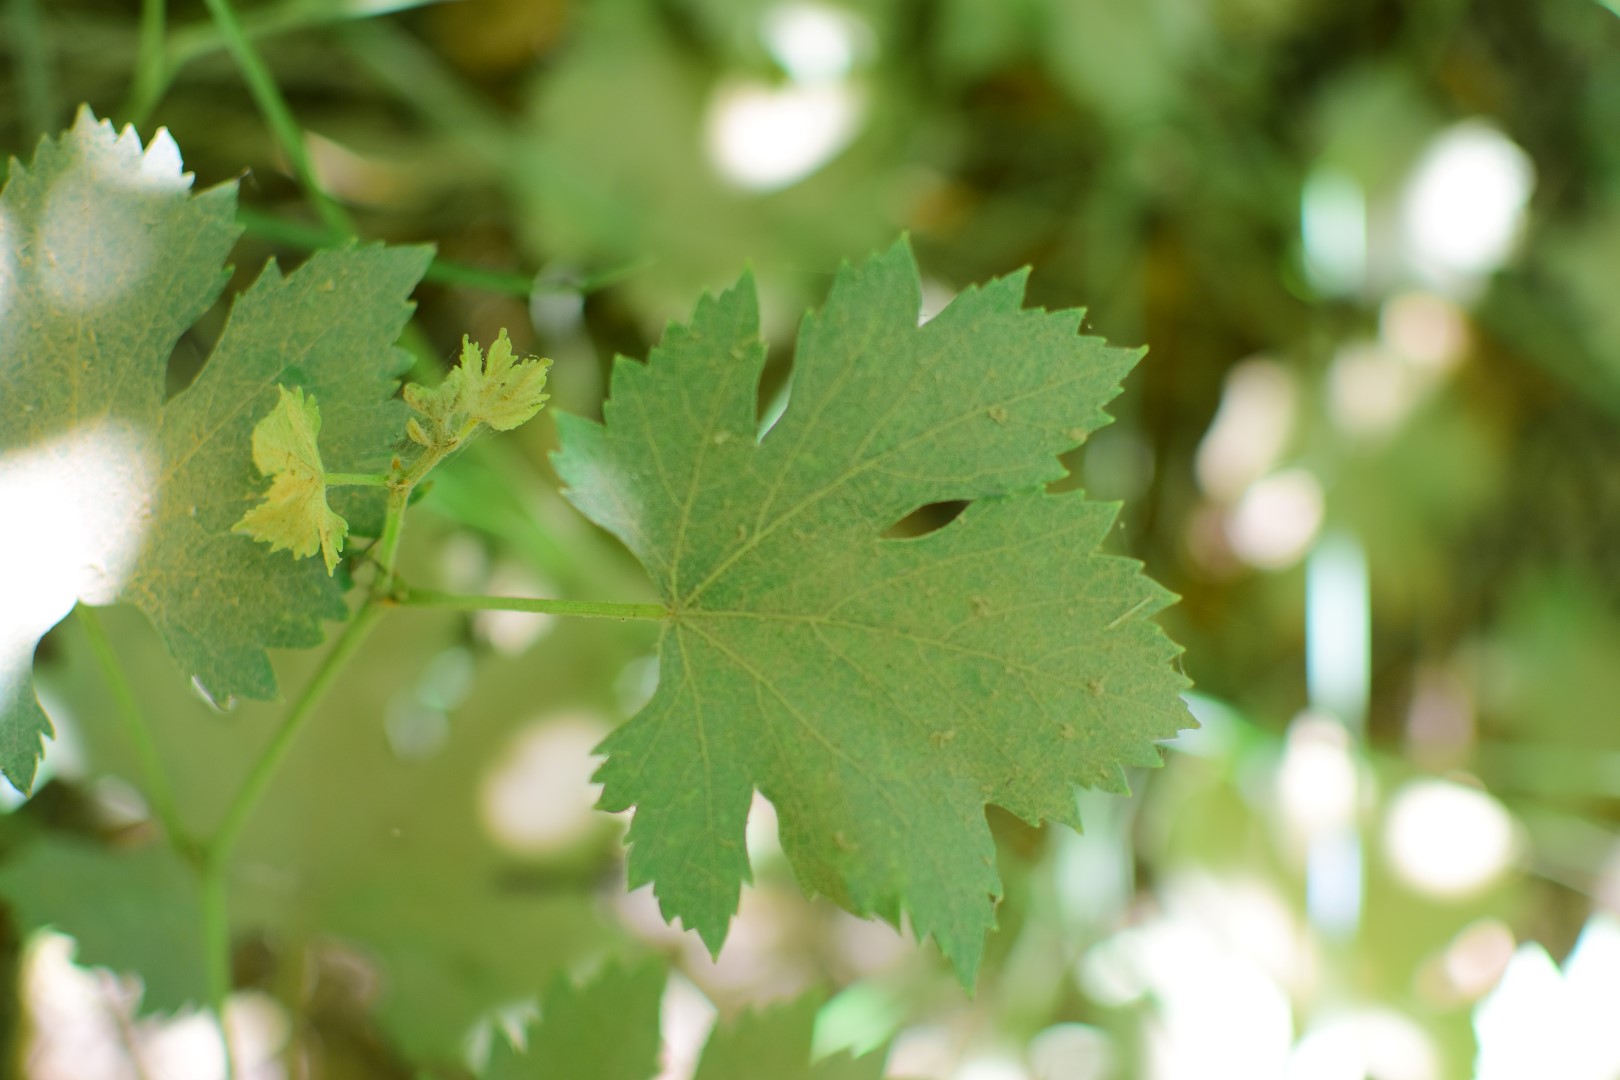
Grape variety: Halawani